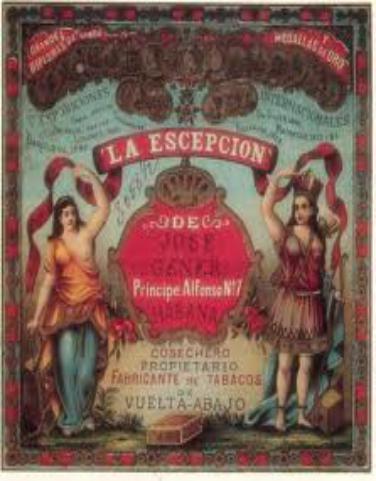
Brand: la escepicon
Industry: Necessities